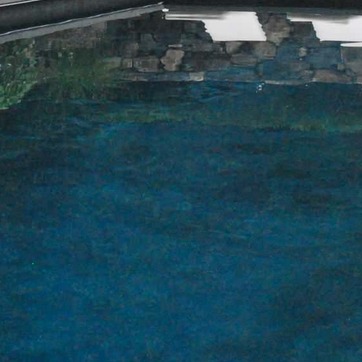
Material: water